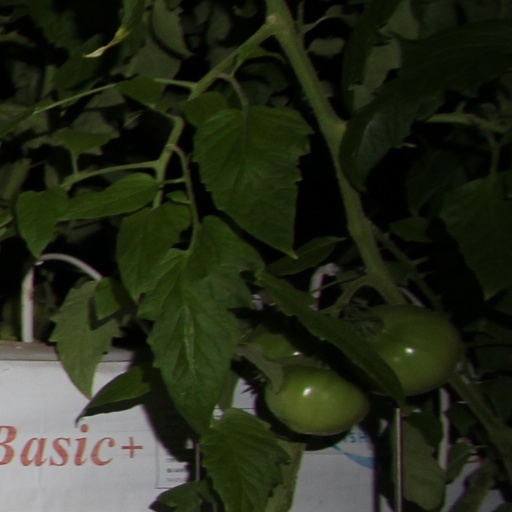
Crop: tomato